IAM (band)

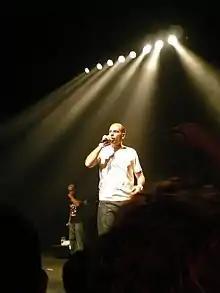
Akhenaton performing live from Montreal, Canada

IAM (pronounced "I am") is a French hip hop band from Marseille. Formed in 1989, it comprises Akhenaton (AKH; Philippe Fragione), Shurik'n (Geoffroy Mussard), Khéops (Éric Mazel), Imhotep (Pascal Perez) and Kephren (François Mendy). IAM has several meanings, including "Invasion Arrivée de Mars" ("Invasion from Mars"; Mars is frequently used as a metaphor for Marseille in IAM songs). Another meaning is Imperial Asian Man, while AKH often refers to "L'homme Impérial Asiatique".